NWA World Tag Team Championship (Northeast version)

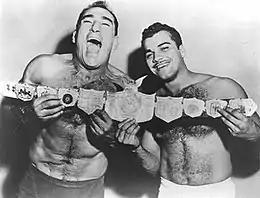
Antonino Rocca and Miguel Pérez with the championship belt

The Northeast version of the NWA World Tag Team Championship was a professional wrestling championship promoted by Toots Mondt's Manhattan Wrestling Enterprises and the Capitol Wrestling Corporation.